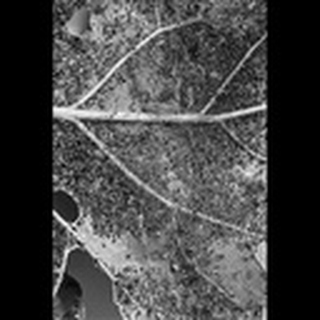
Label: cotton_aphids